Novara-class cruiser

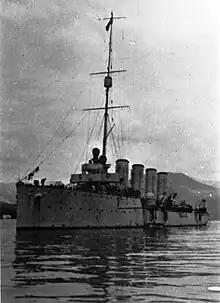
A cruiser sits motionless in the water, with four large funnels, a bridge, and a main mast prominently appearing aboard the ship. A small board lies next to the ship in the foreground, while hills lie in the background.

By early 1918, the long periods of inactivity had begun to wear on the crews of several Austro-Hungarian ships at Cattaro, primarily those of ships which saw little combat. On 1 February, the Cattaro Mutiny broke out, starting aboard "Sankt Georg". The mutineers rapidly gained control of the cruiser and most of the other major warships in the harbor. The crews of "Novara" and "Helgoland" resisted the mutiny, with the latter preparing their ship's torpedoes but "Sankt Georg"s gunners aimed their guns at "Helgoland", forcing them to back down. "Novara"s commander, Johannes, Prinz von Liechtenstein, initially refused to allow a rebel party to board his vessel, but after "Kaiser Karl VI" trained her guns on "Novara", he relented and let the crew fly a red flag in support of the mutiny. Liechtenstein and Erich von Heyssler, the commander of "Helgoland", discussed overnight how to extricate their vessels, their crews having abstained from actively supporting the rebels.